Siavash Yazdani

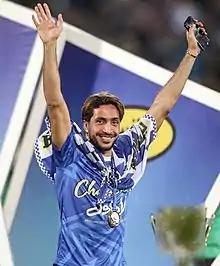
Yazdani with Esteghlal in 2022

Siavash Yazdani (born ) is an Iranian professional footballer who plays as a centre-back.